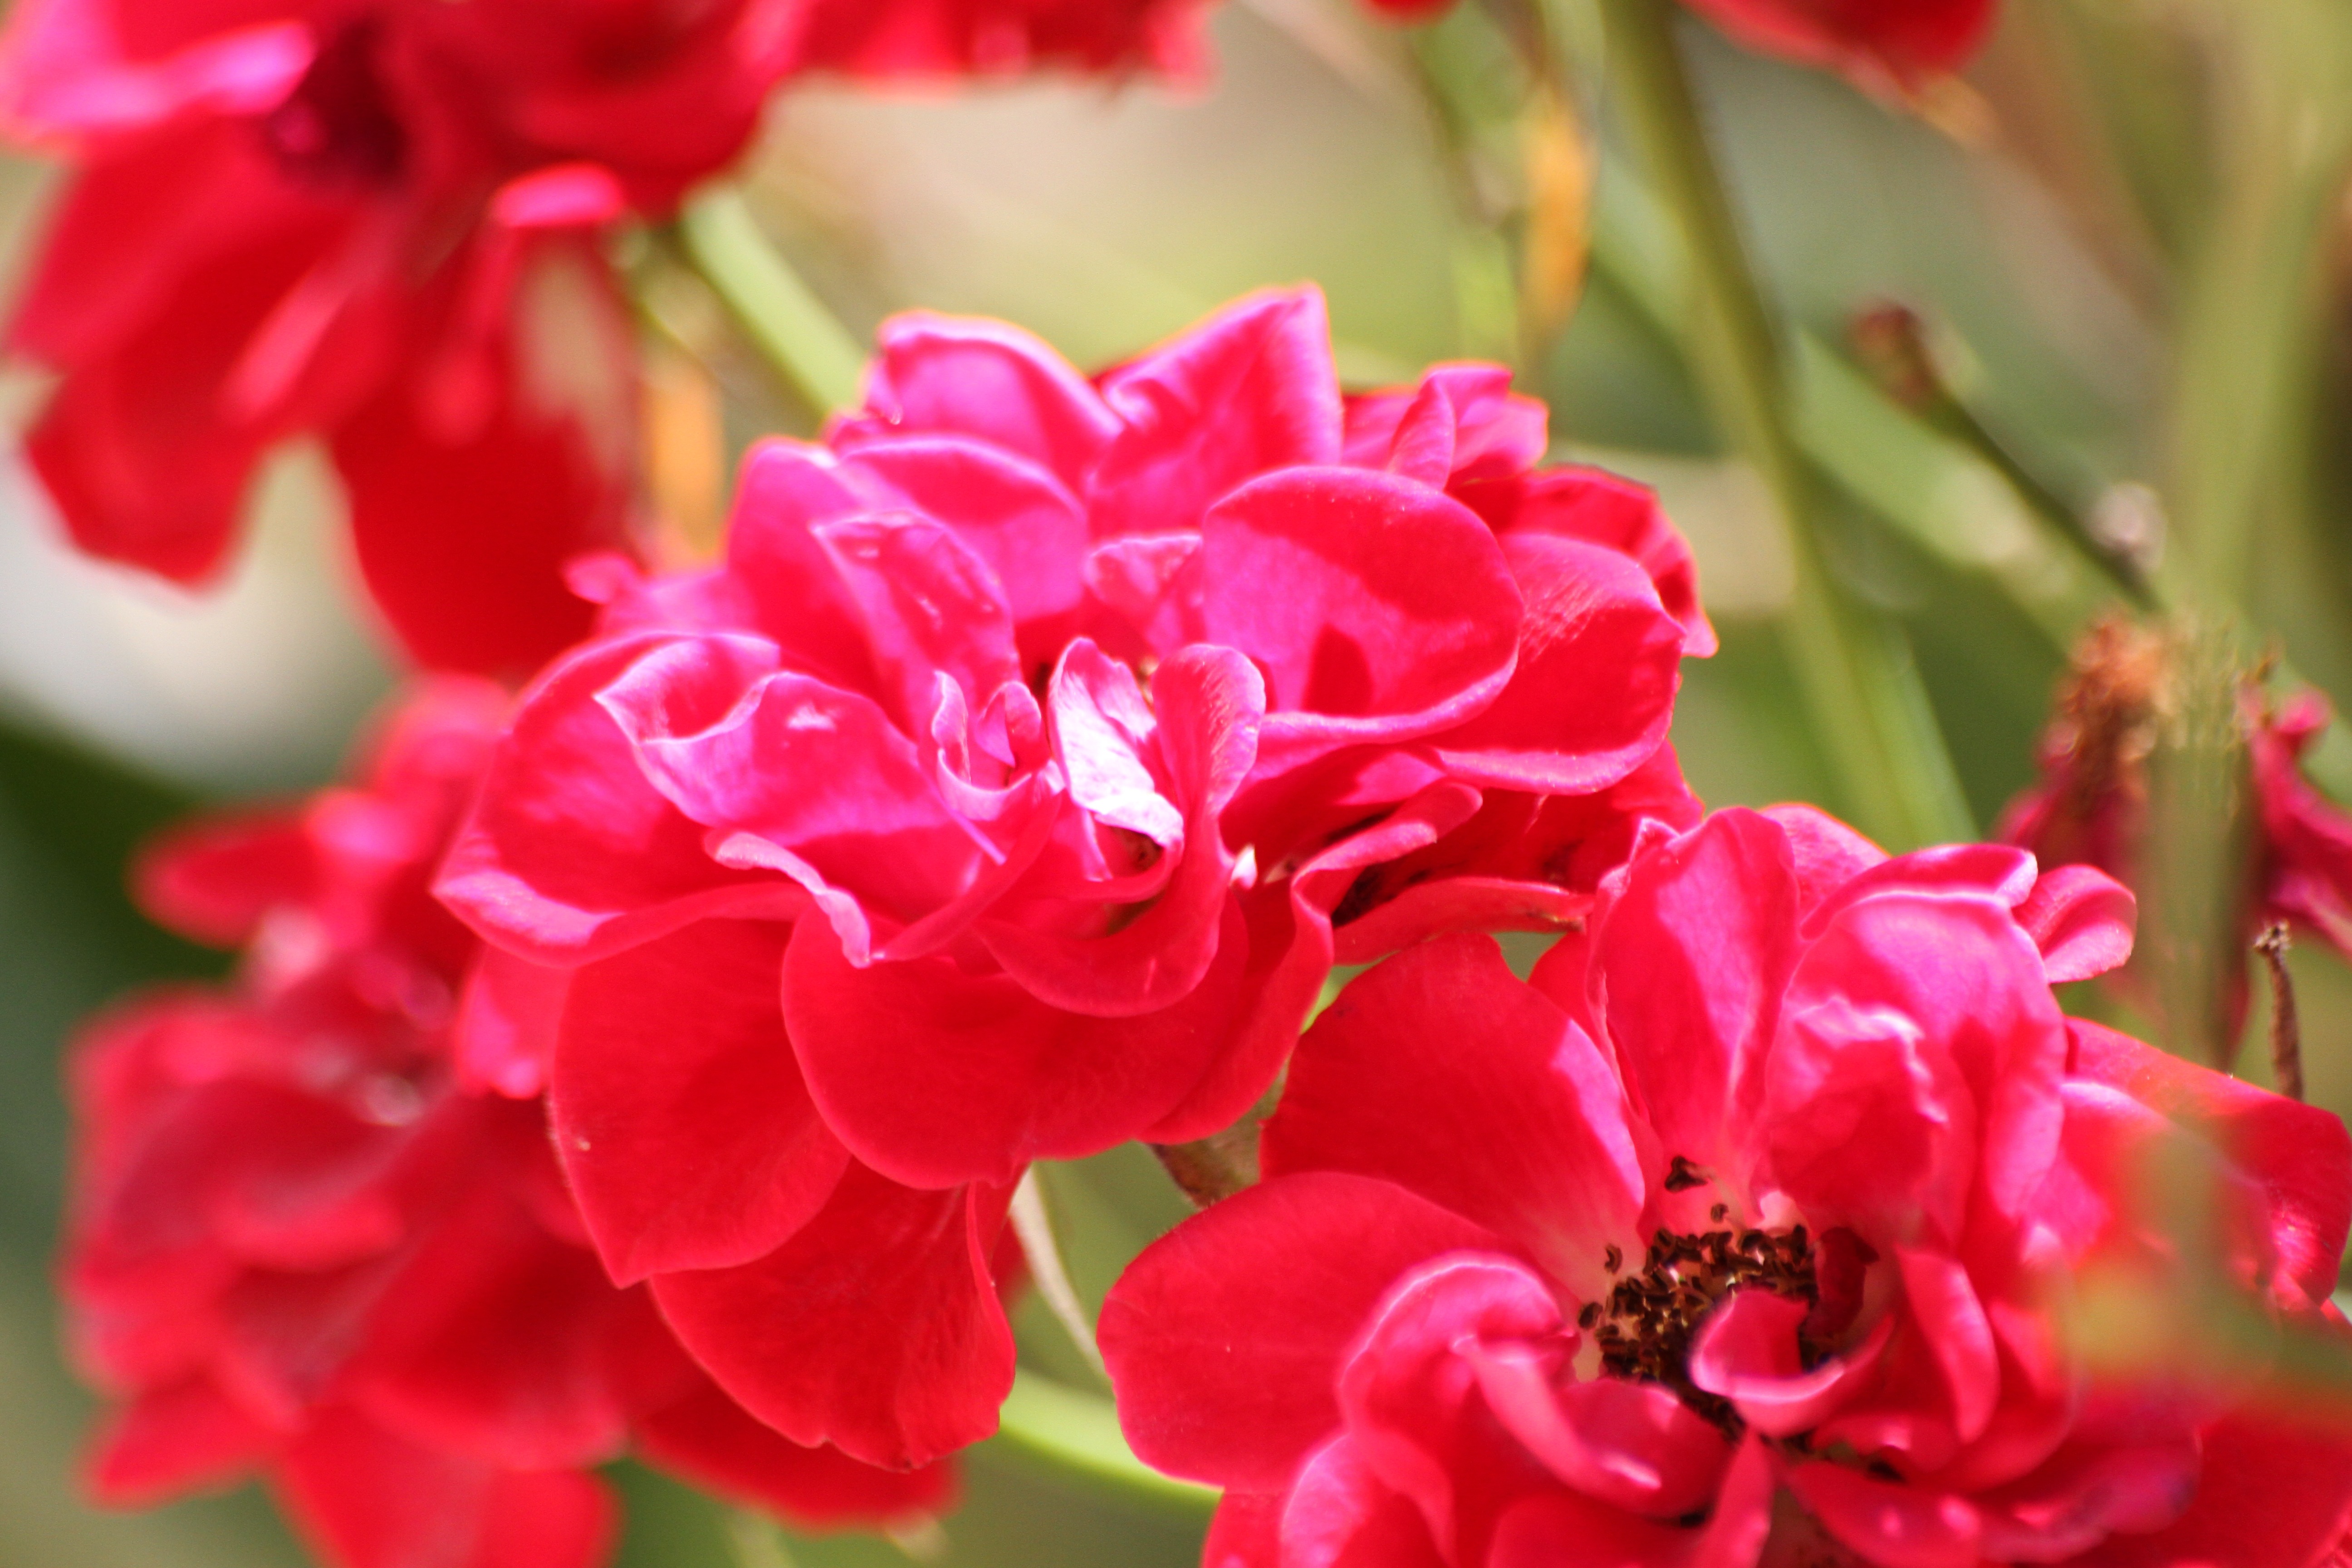
blossom, plant, flower, petal, red, macro, botany, pink, flora, shrub, macro photography, flowering plant, land plant